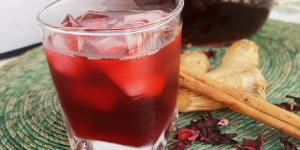
agua de jamaica con canela y jengibre